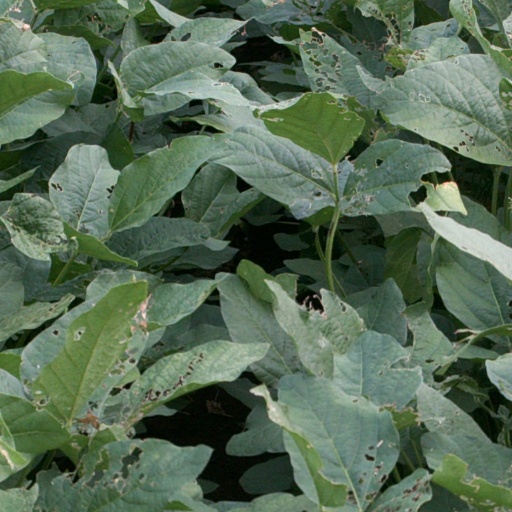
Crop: soybean